Mahamayuri Vidyarajni Sutra

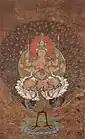
Song dynasty (960 - 1270) painting of Mahāmāyūrī ("Kongque Mingwang")

Mahāmayūrī Vidyārājñī Sūtra, also known as the Peacock King Sutra (Chinese: 孔雀王咒經; pinyin: "Kǒngquè Wáng Zhòujīng"), is a Mahāyāna Buddhist scripture focused on the bodhisattva Mahamayuri, also known as the Great Peacock Wisdom Queen. The sutra is a protective text that invokes Mahāmayūrī's powers to eliminate poison, disease, and various dangers.